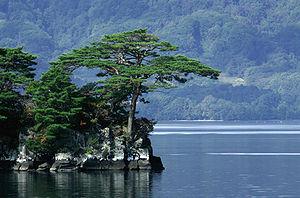
Le pin rouge du Japon ou pin parasol du Japon est un arbre appartenant à la famille des Pinacées et au genre Pinus. Il est originaire du nord-est de la Chine, de Corée, du Japon et de Russie.